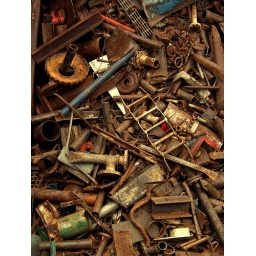
Seen in the back of a box car as it pulled into Oxidation Station.